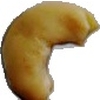
Label: caju_seed